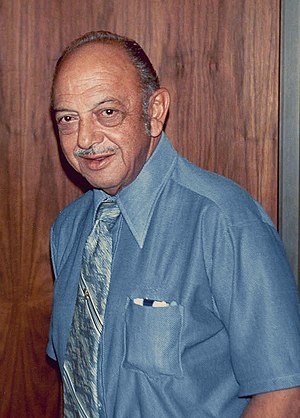
Mel Blanc
Blanc i 1976
Melvin Jerome "Mel" Blanc var en amerikansk komiker og tegnefilmsdubber, af de berømte Looney Tunes-tegnefilm. Han lagde også stemme til figurerne Daffy And, Søren Spætte, Snurre Snup og hundredvis af andre.